Cluedo (CD-i video game)

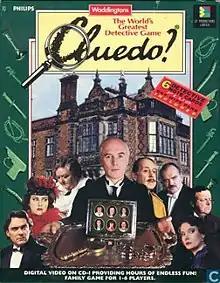

Cluedo (also known as "Cluedo on CD-i") is a 1994 murder mystery video game based on the board game of the same name. It was developed by 3T Productions and published by Philips Interactive Media.